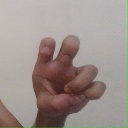
अक्षर: छ